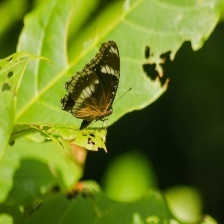
Species: GREAT EGGFLY